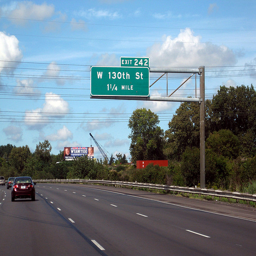
Highway road sign announcing exit ahead for vehicle traffic.
Three cars on the interstate near a sign.
An interstate exit sign with West 130th Street on it.
Cars driving along an interstate highway on a sunny day.
Cars travel along a quiet highway lined with trees.